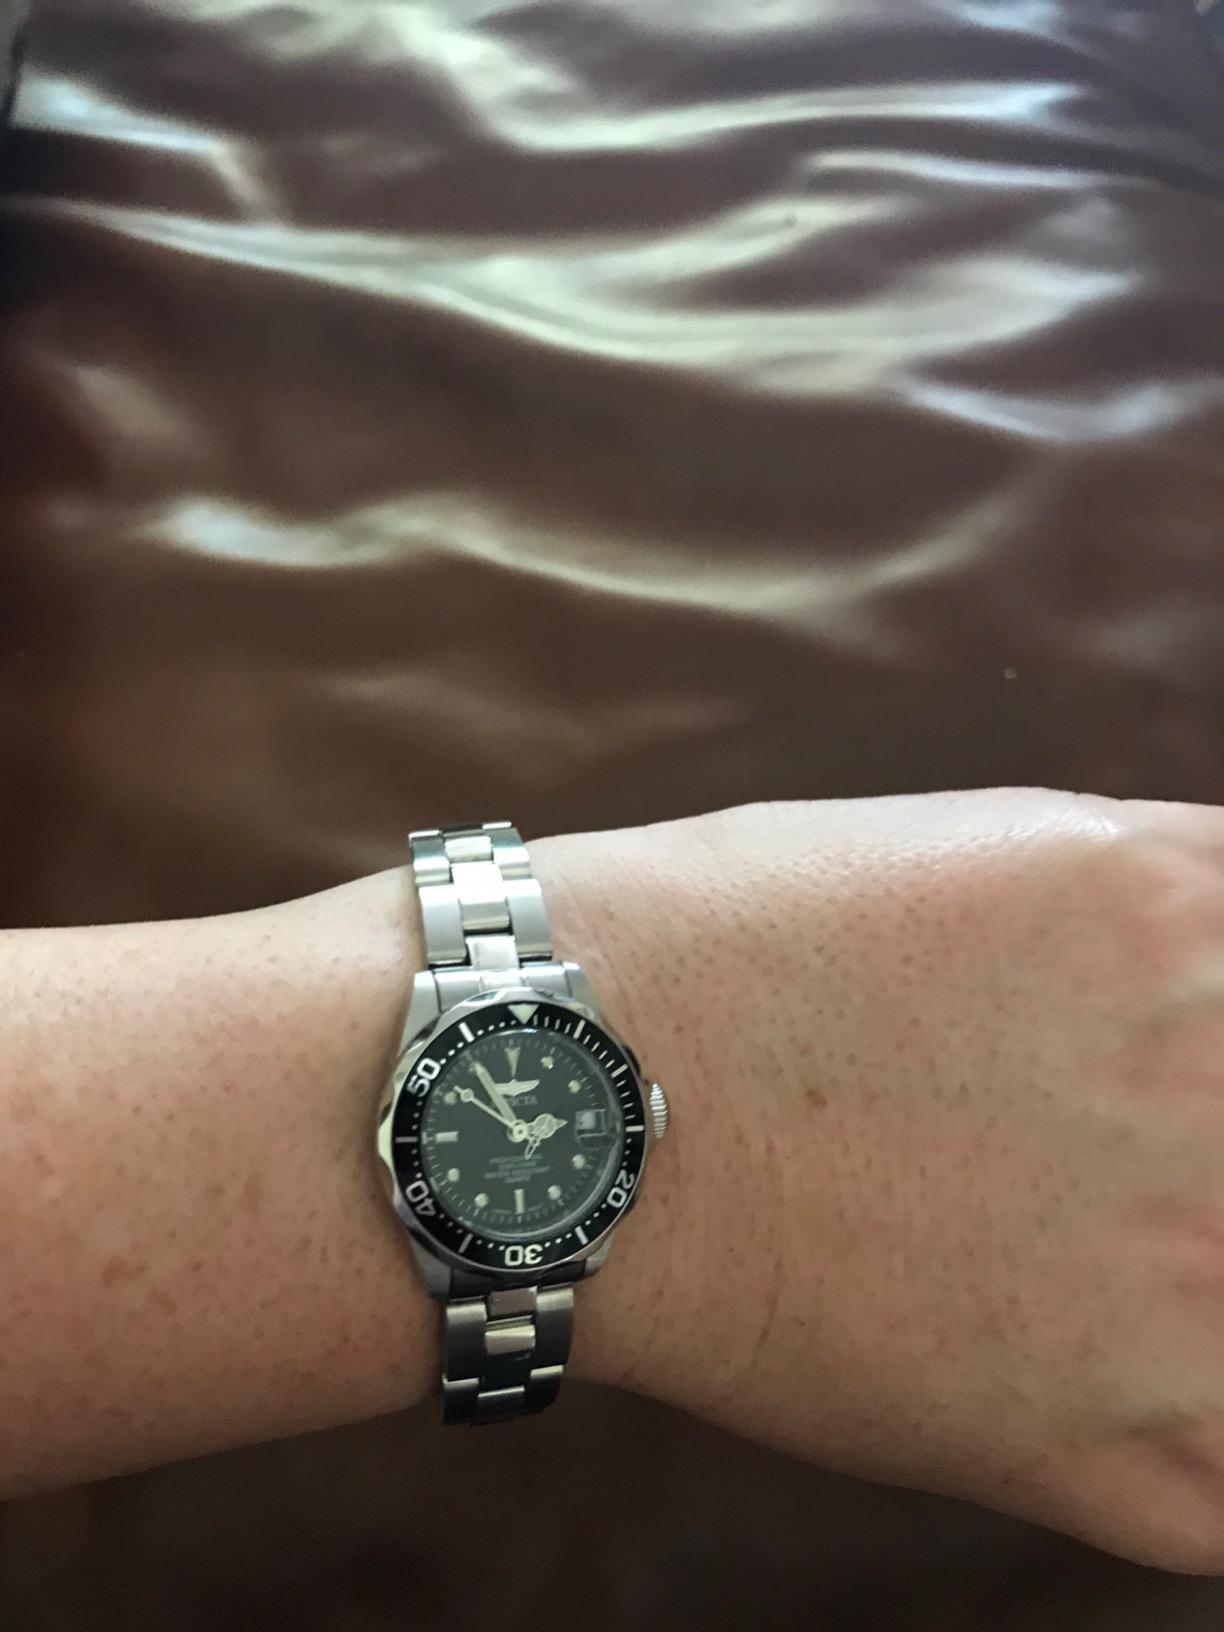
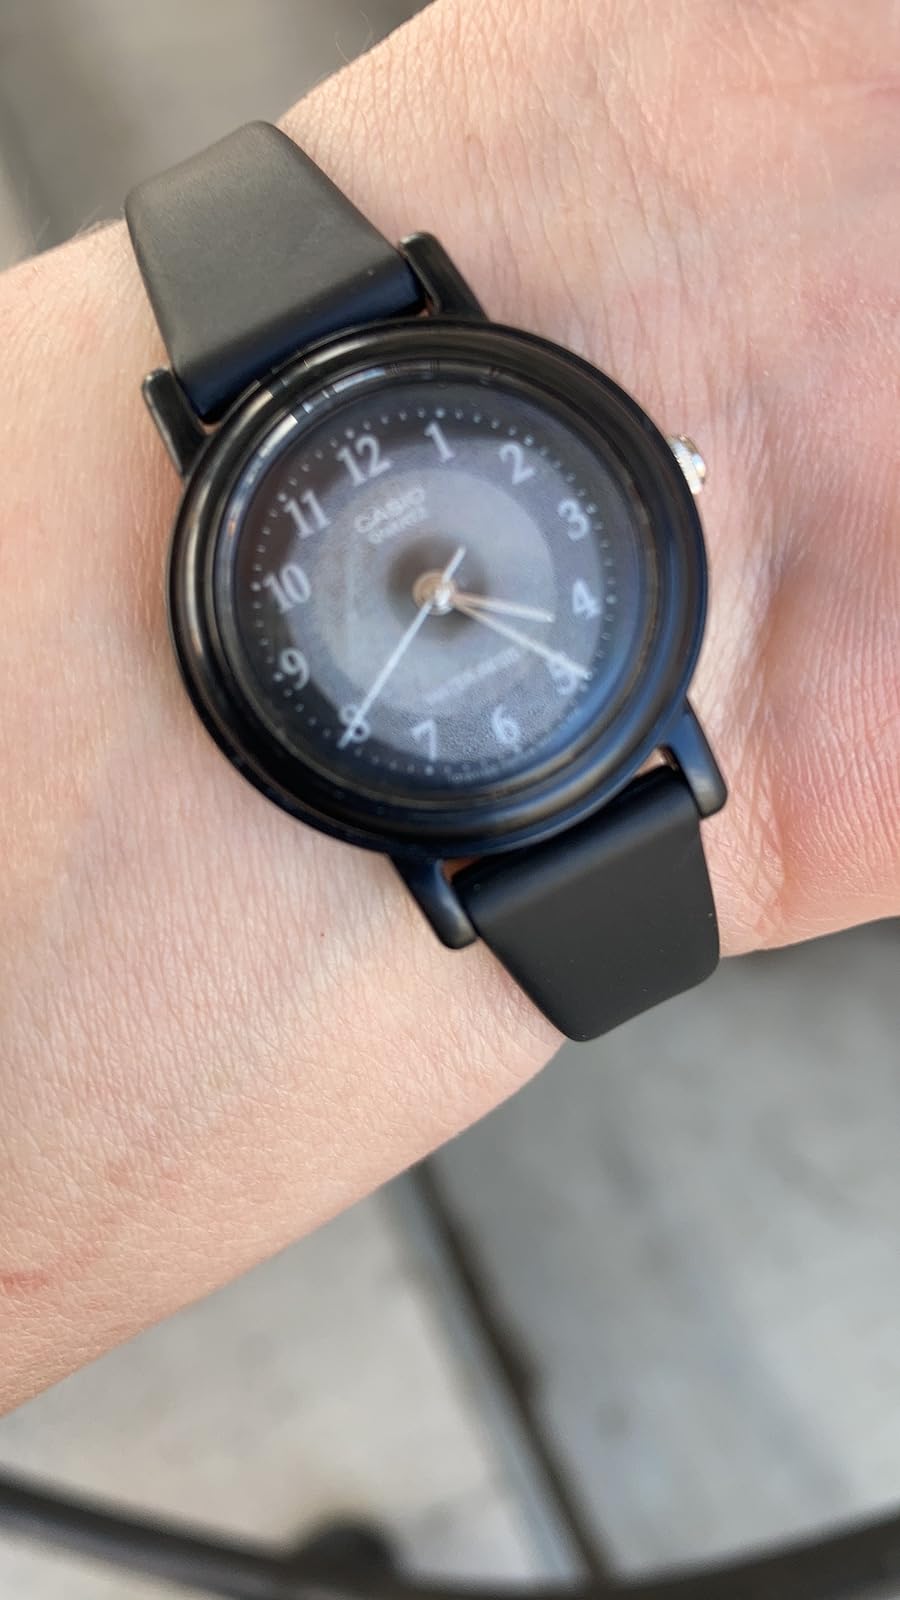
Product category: accessories_watch
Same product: no